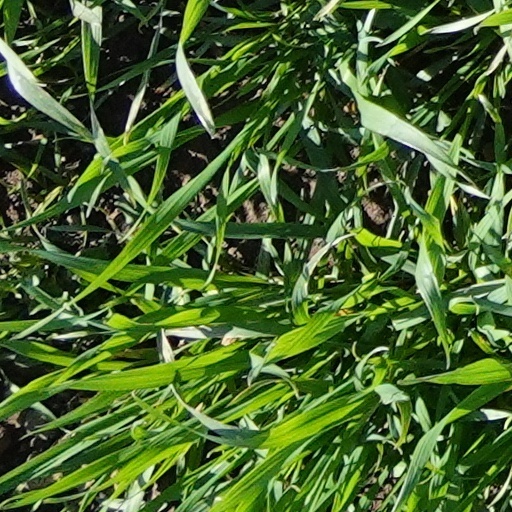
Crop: wheat